Cobham Range

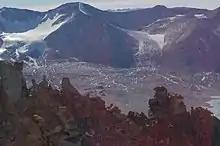
Gargoyle Ridge on November 11, 2016. Image taken by helicopter. Wright Valley visible behind the ridge.

So named by the Holyoake, Cobham, and Queen Elizabeth Ranges party of the NZGSAE (1964-65) because of the curiously wind-carved rock buttresses on top of the ridge.